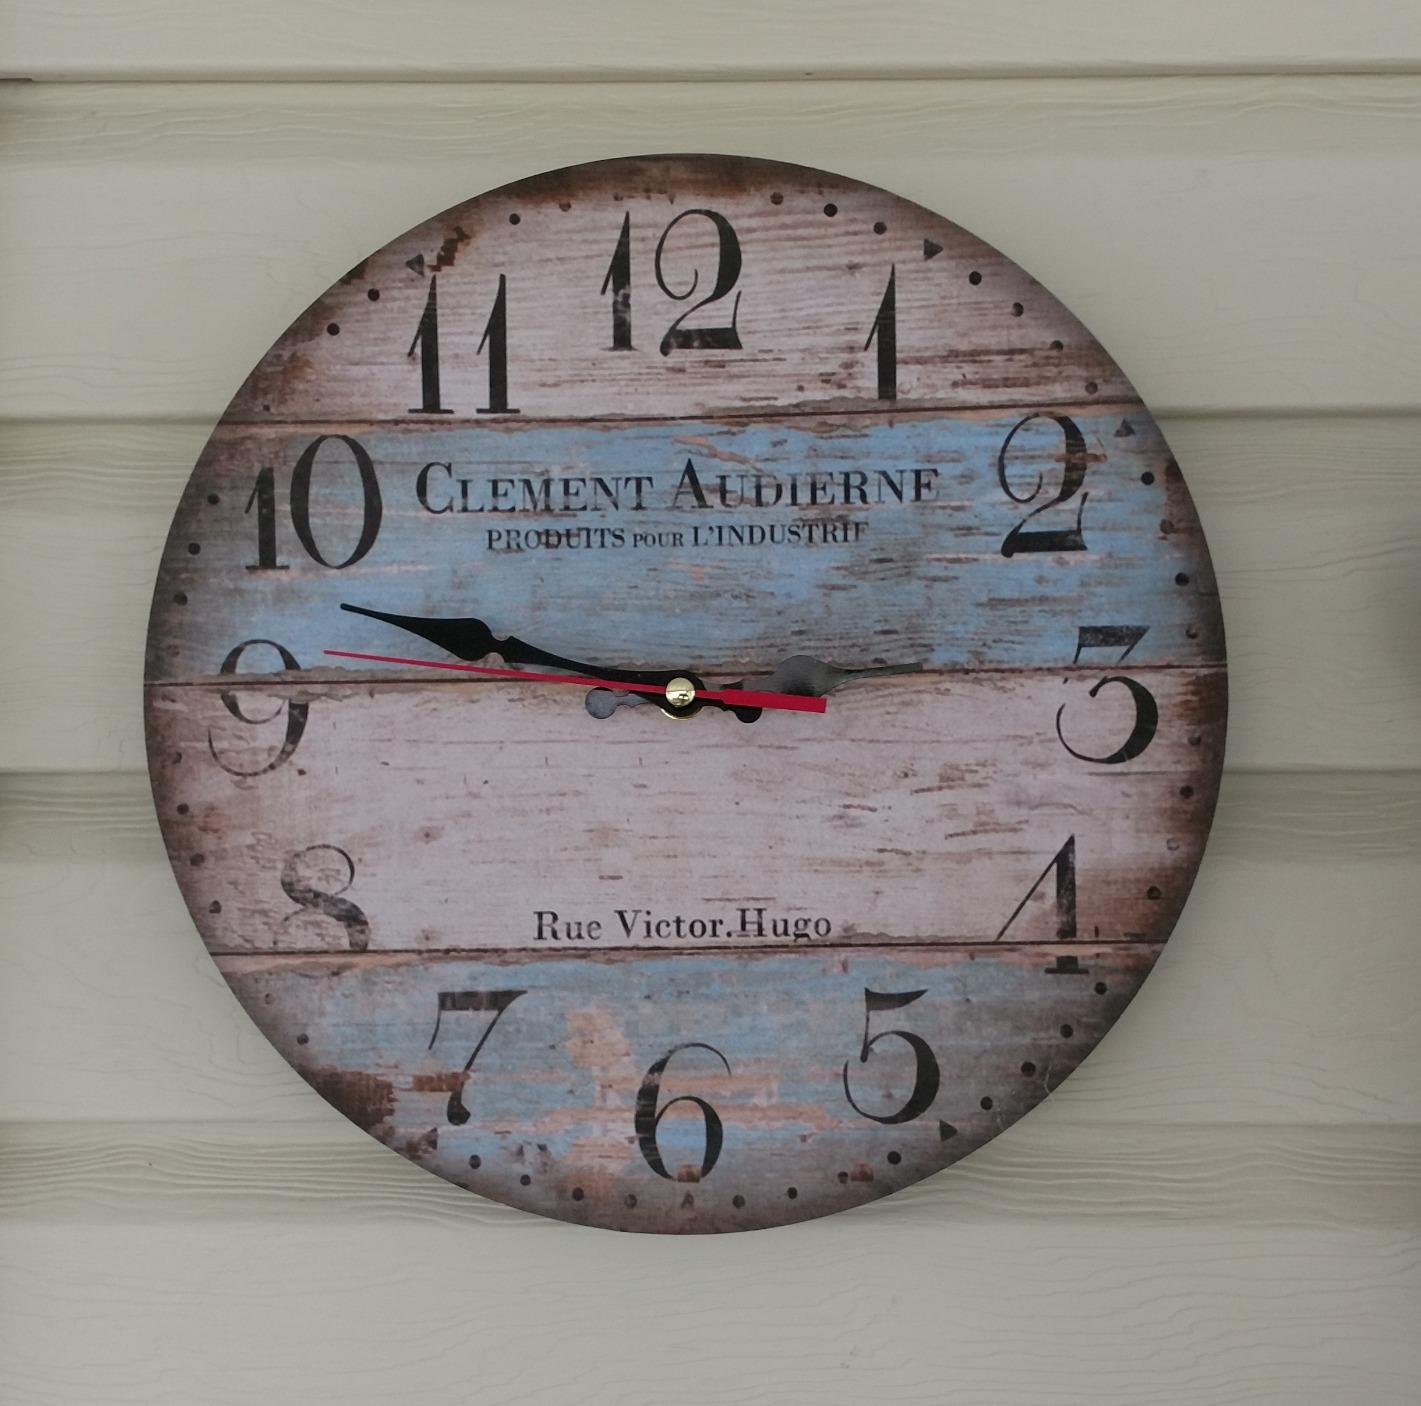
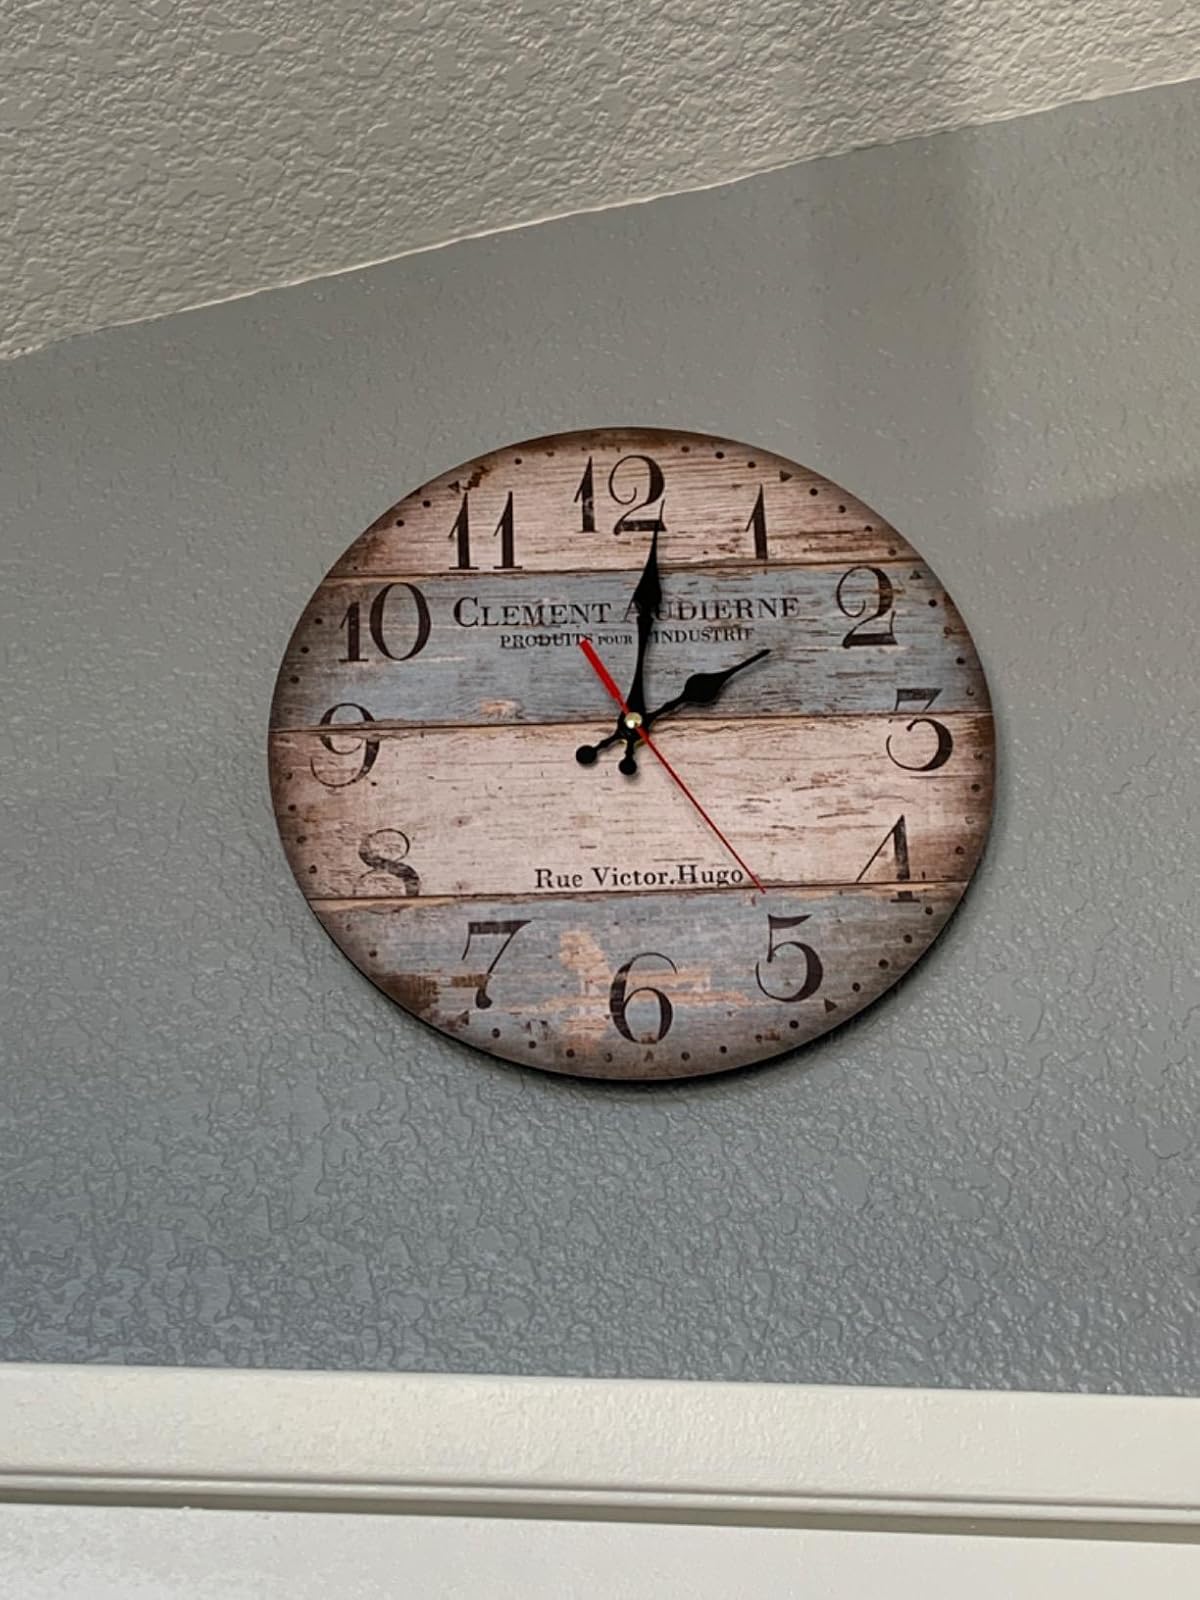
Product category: clock
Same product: yes